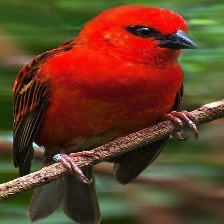
Species: RED FODY
Scientific name: FOUDIA MADAGASCARIENSIS